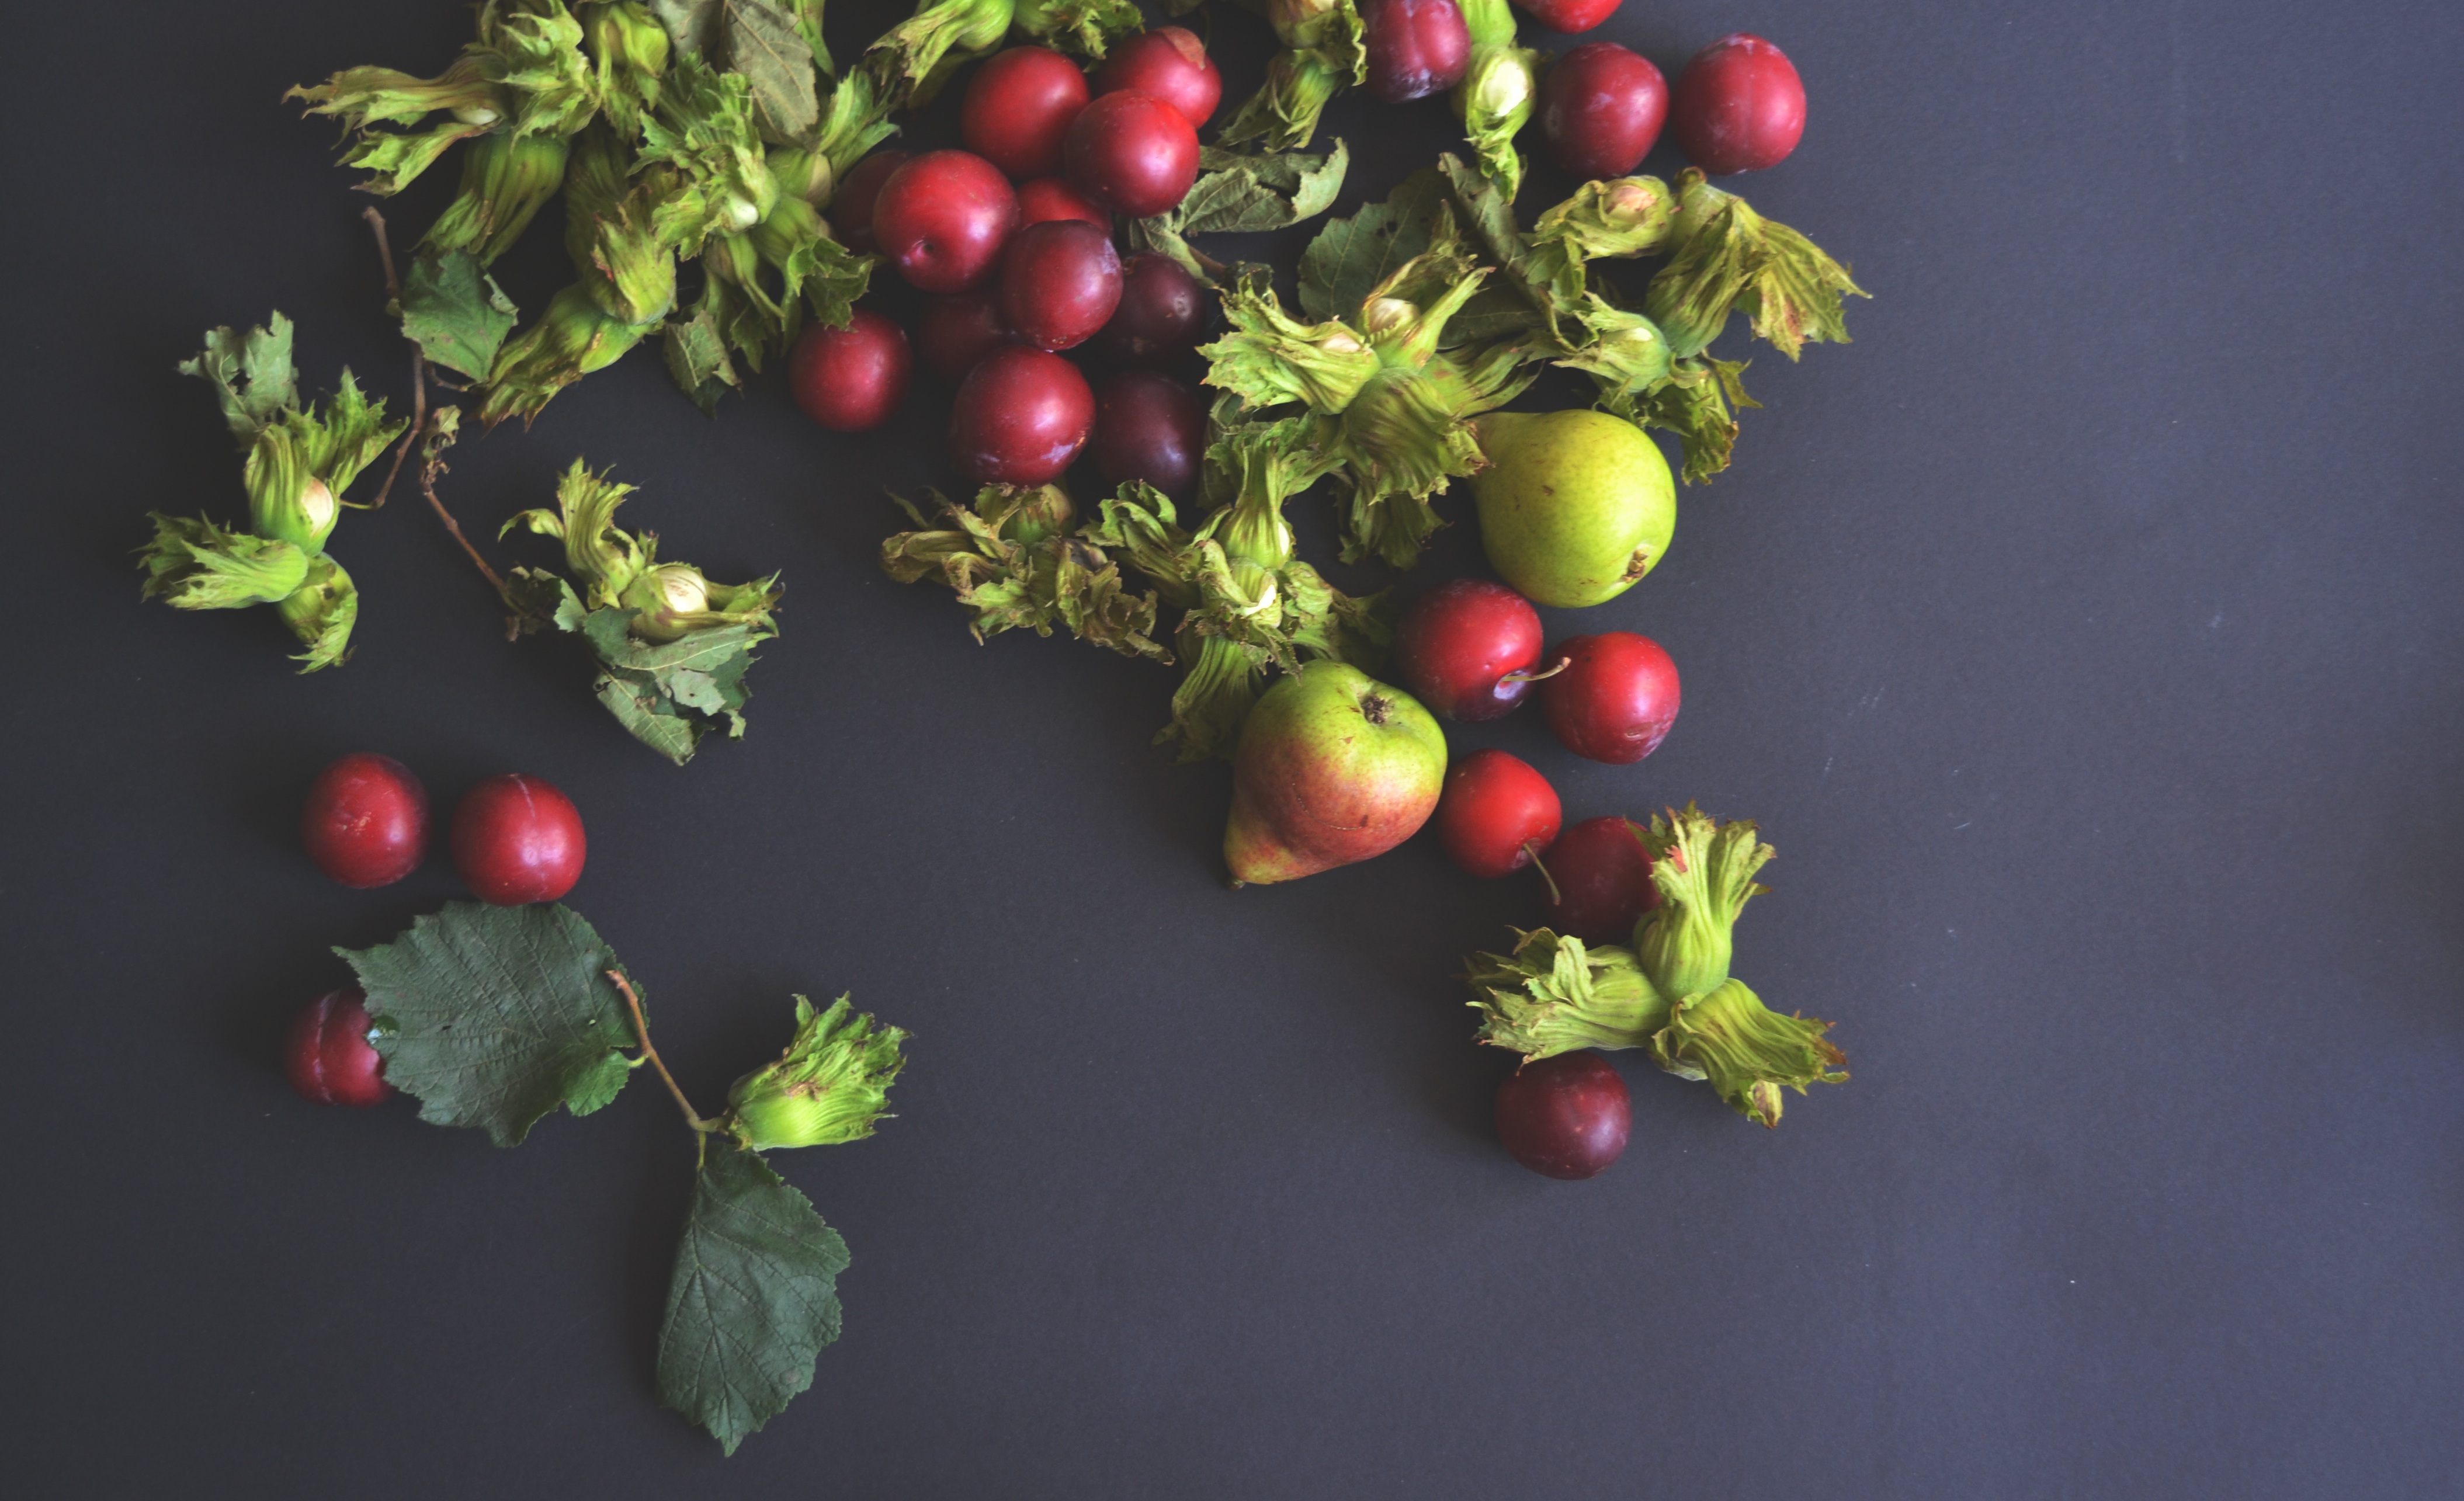
nature, branch, plant, fruit, berry, sweet, leaf, flower, food, green, red, harvest, produce, vegetable, color, natural, fresh, healthy, season, christmas decoration, fresh fruit, vitamin, holly, nutrition, pears, cherry, cherries, rose hip, flowering plant, land plant, aquifoliaceae, aquifoliales